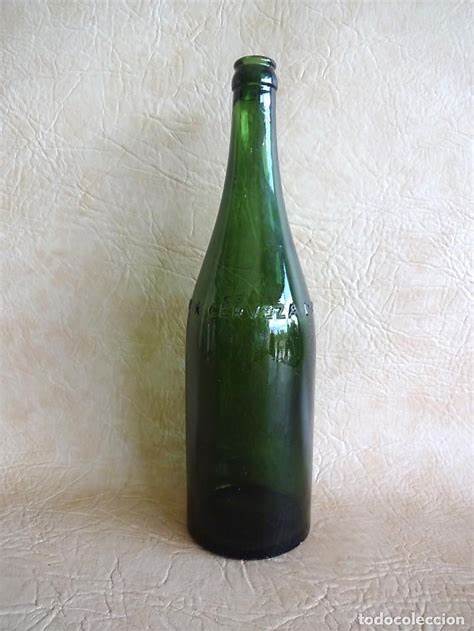
Waste category: glass